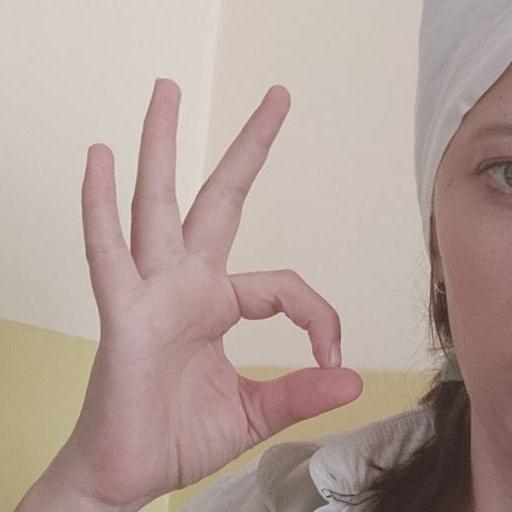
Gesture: ok